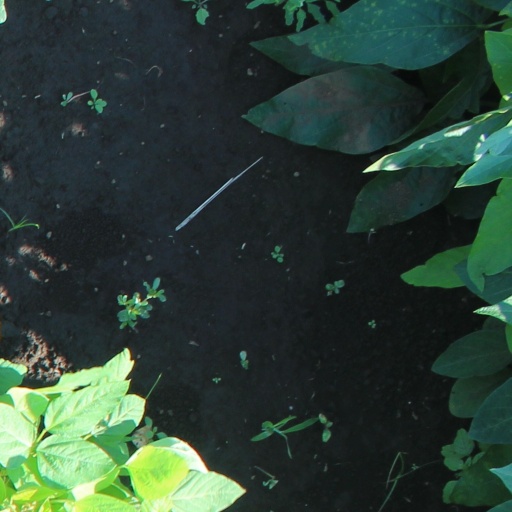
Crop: soybean